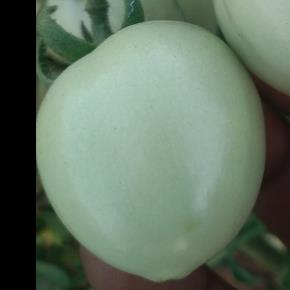
Crop: Tomato
Condition: healthy-fruit